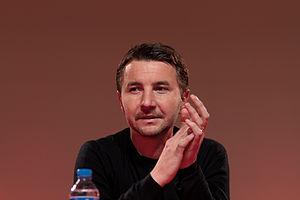
Olivier Besancenot [ɔlivje bəzɑ̃sno], né le 18 avril 1974 à Levallois-Perret, est un homme politique français d'extrême gauche.